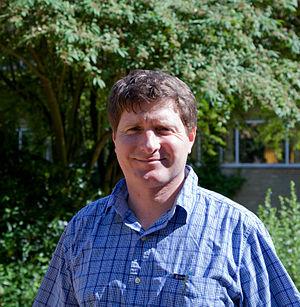
Ian Agol à Aarhus en 2012.
Ian Agol est un mathématicien américain qui travaille principalement sur la topologie de 3-variété.